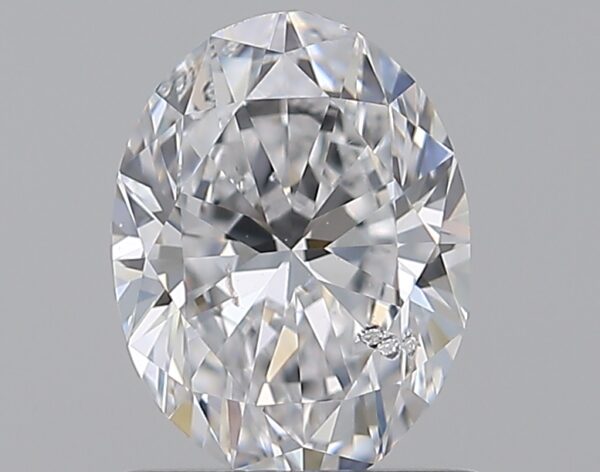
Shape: oval
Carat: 0.9
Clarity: SI2
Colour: D
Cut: EX
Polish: EX
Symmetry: VG
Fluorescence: N
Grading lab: GIA
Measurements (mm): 7.34 x 5.48 x 3.39